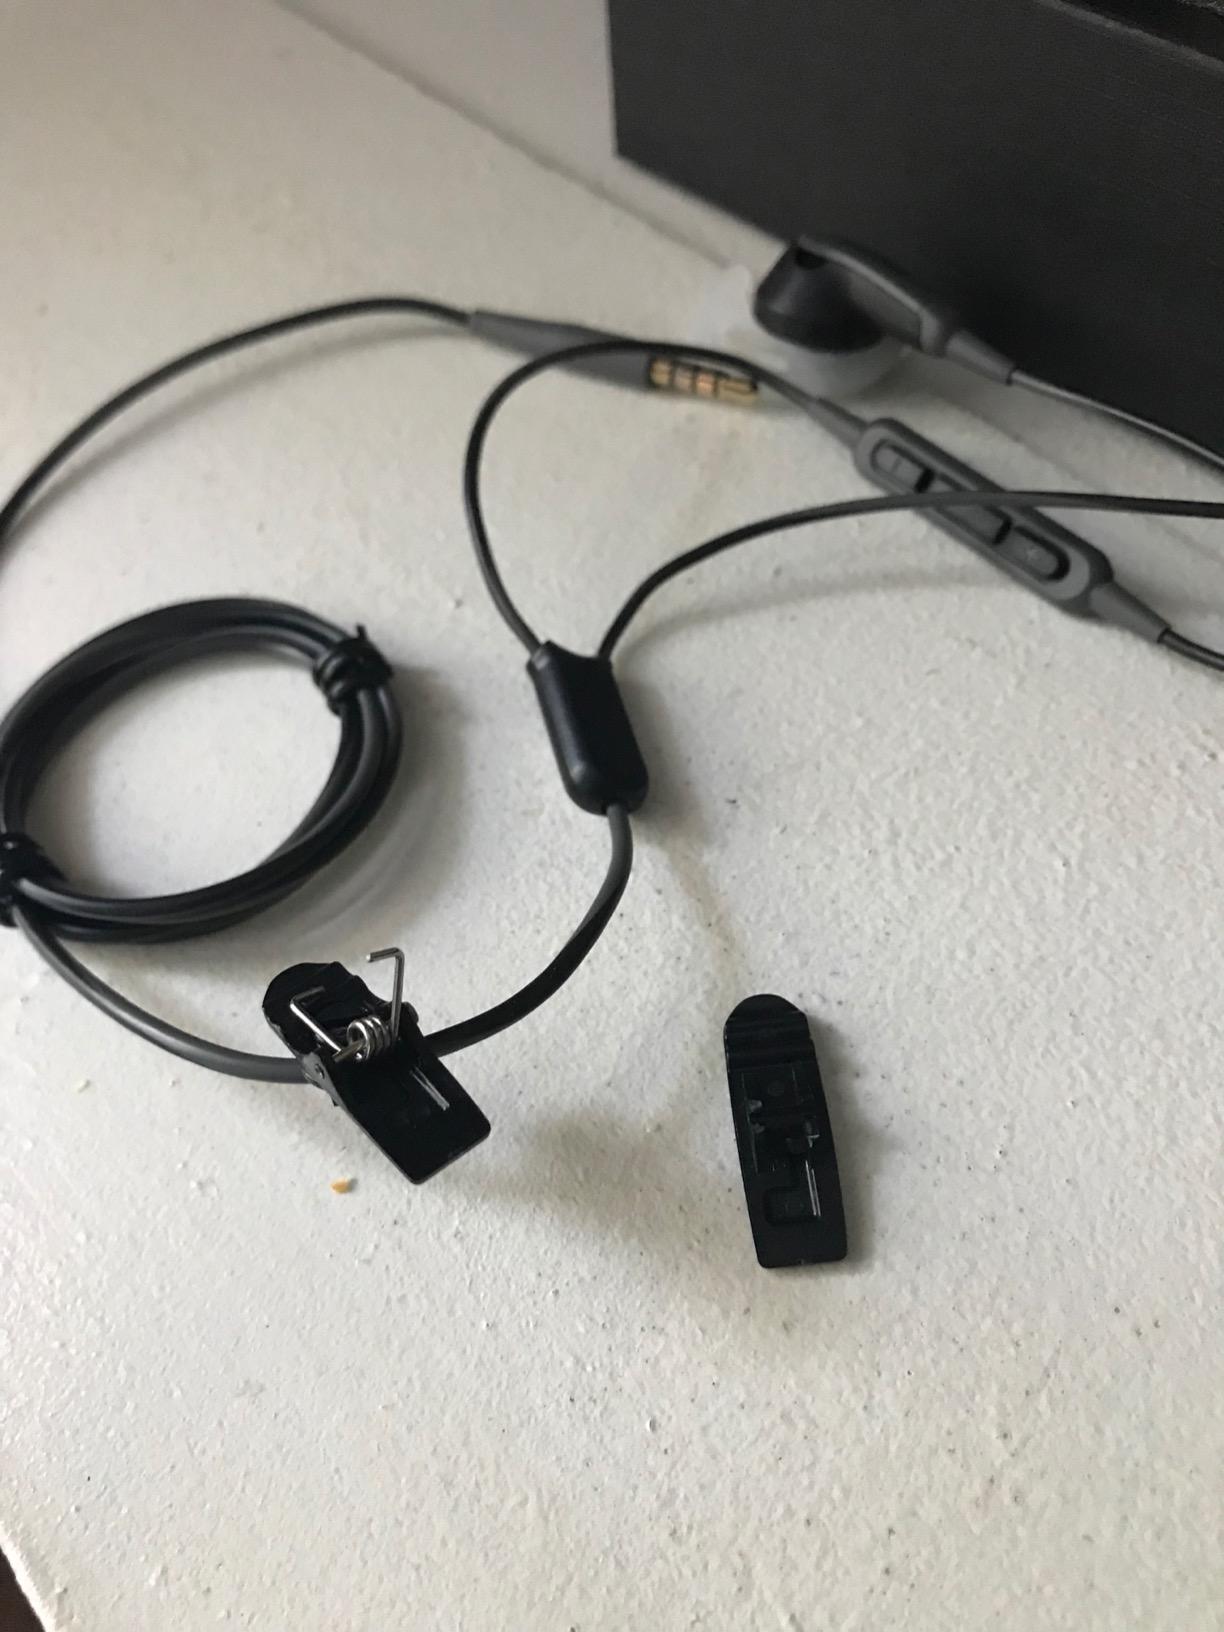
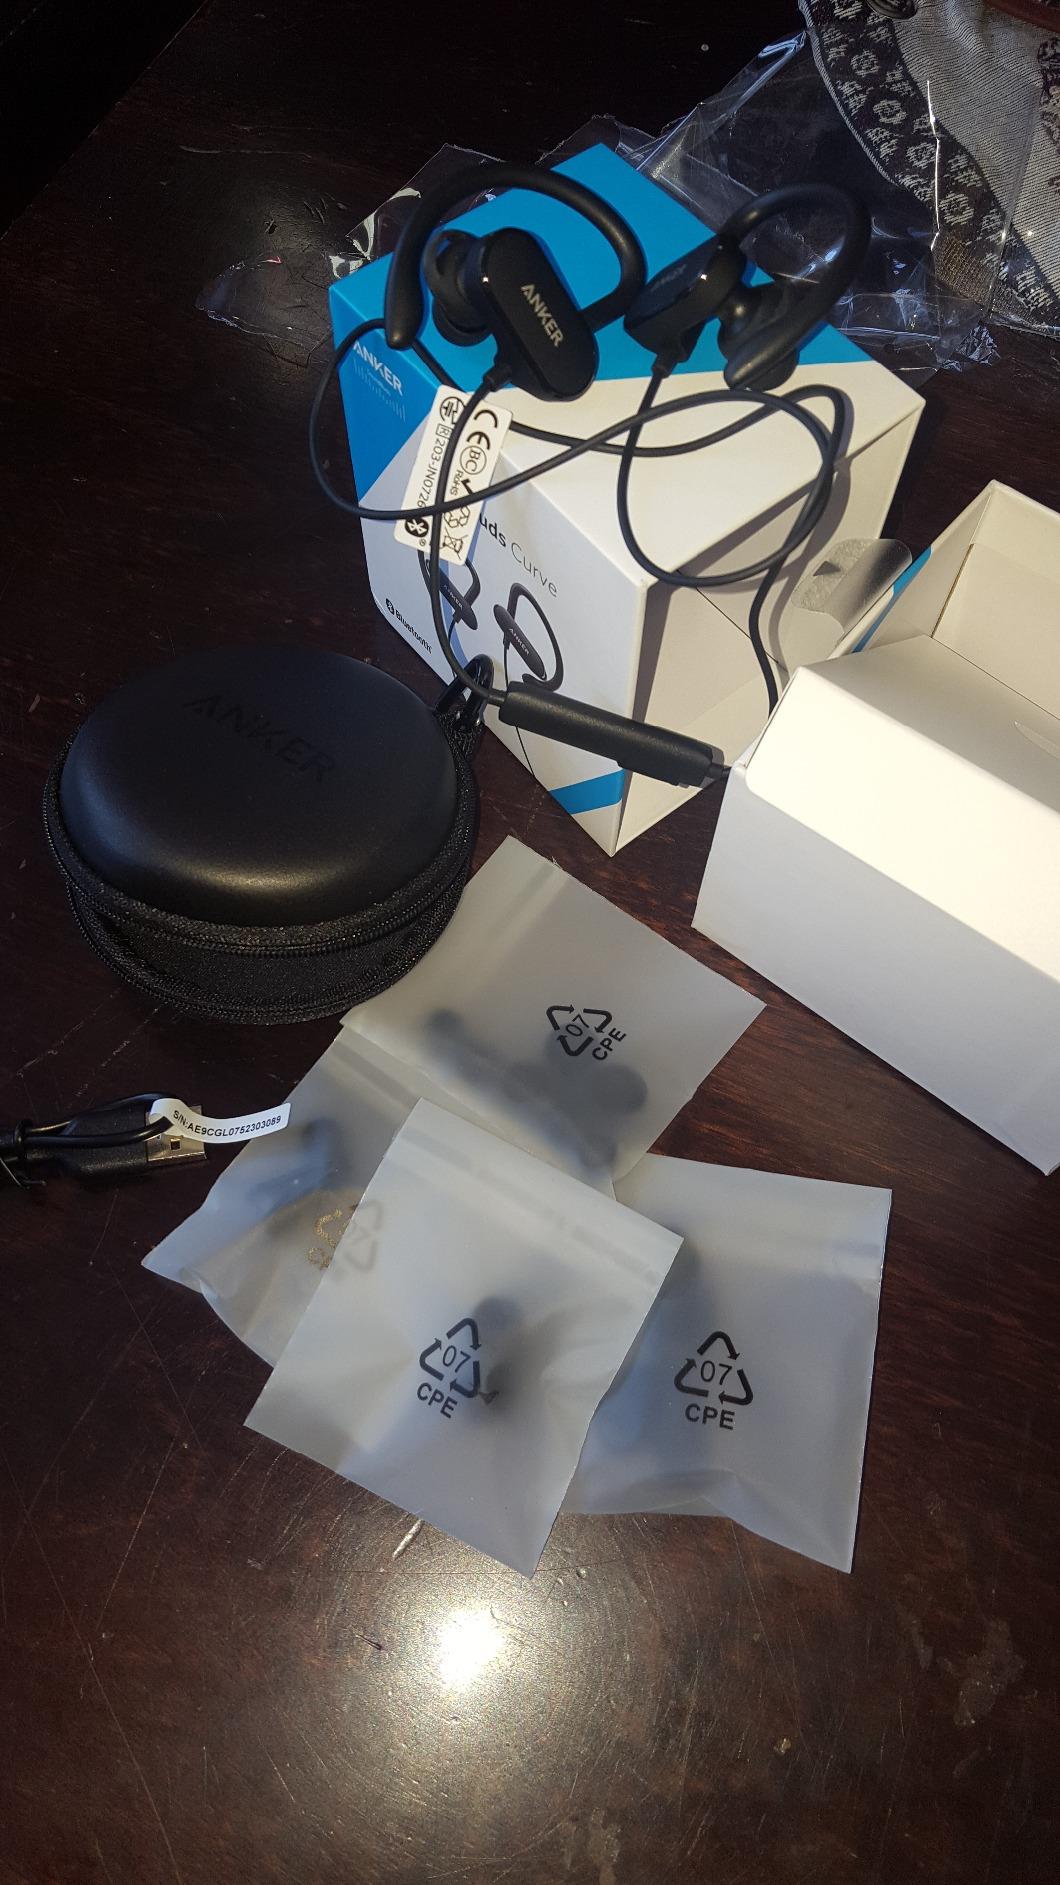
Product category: headphones
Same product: no